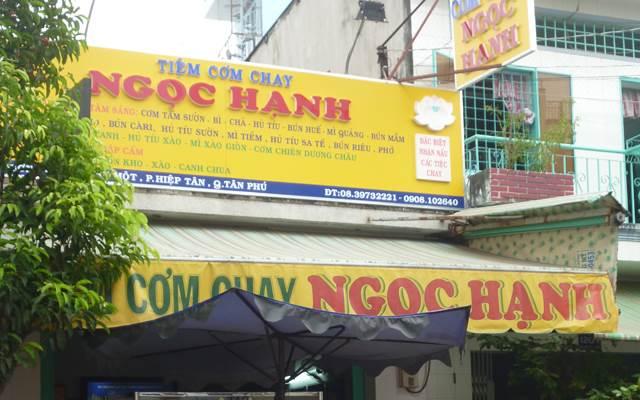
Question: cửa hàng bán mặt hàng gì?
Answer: cửa hàng bán cơm chay